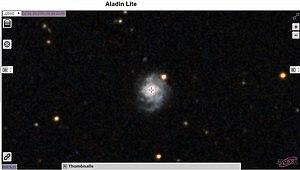
Ces images sont des captures d'écran de la région et de l'objet astronomique affichés par le programme Aladin/Lite que l'on peut utiliser à l'adresse suivante